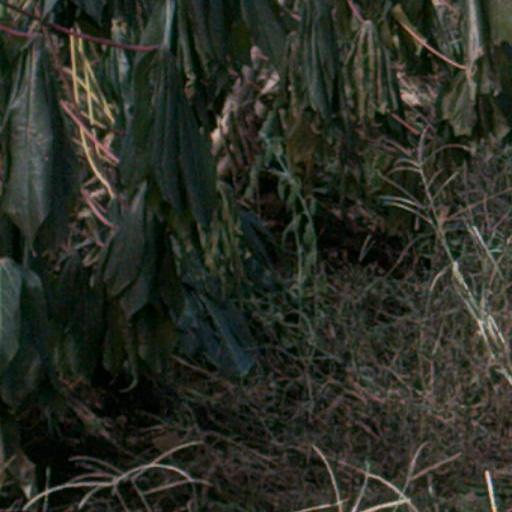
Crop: cassava